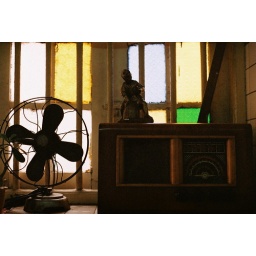
Old radio & table fan by the window